Brainbow

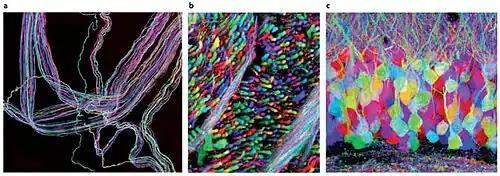

Brainbow is a process by which individual neurons in the brain can be distinguished from neighboring neurons using fluorescent proteins. By randomly expressing different ratios of red, green, and blue derivatives of green fluorescent protein in individual neurons, it is possible to flag each neuron with a distinctive color. This process has been a major contribution to the field of neural connectomics.